Petros Christou

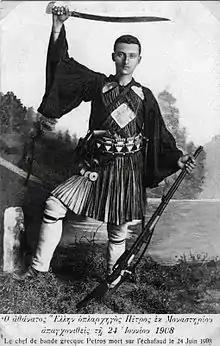
Petros Christou c. 1906-1908

Petros Christou (1887 - 21 June 1908) was a Slavophone Greek chieftain of the Macedonian Struggle.